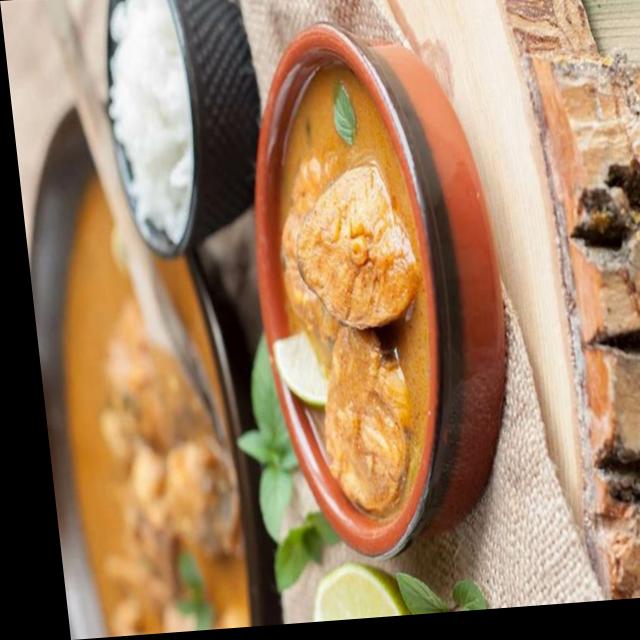
Dish: white_rice